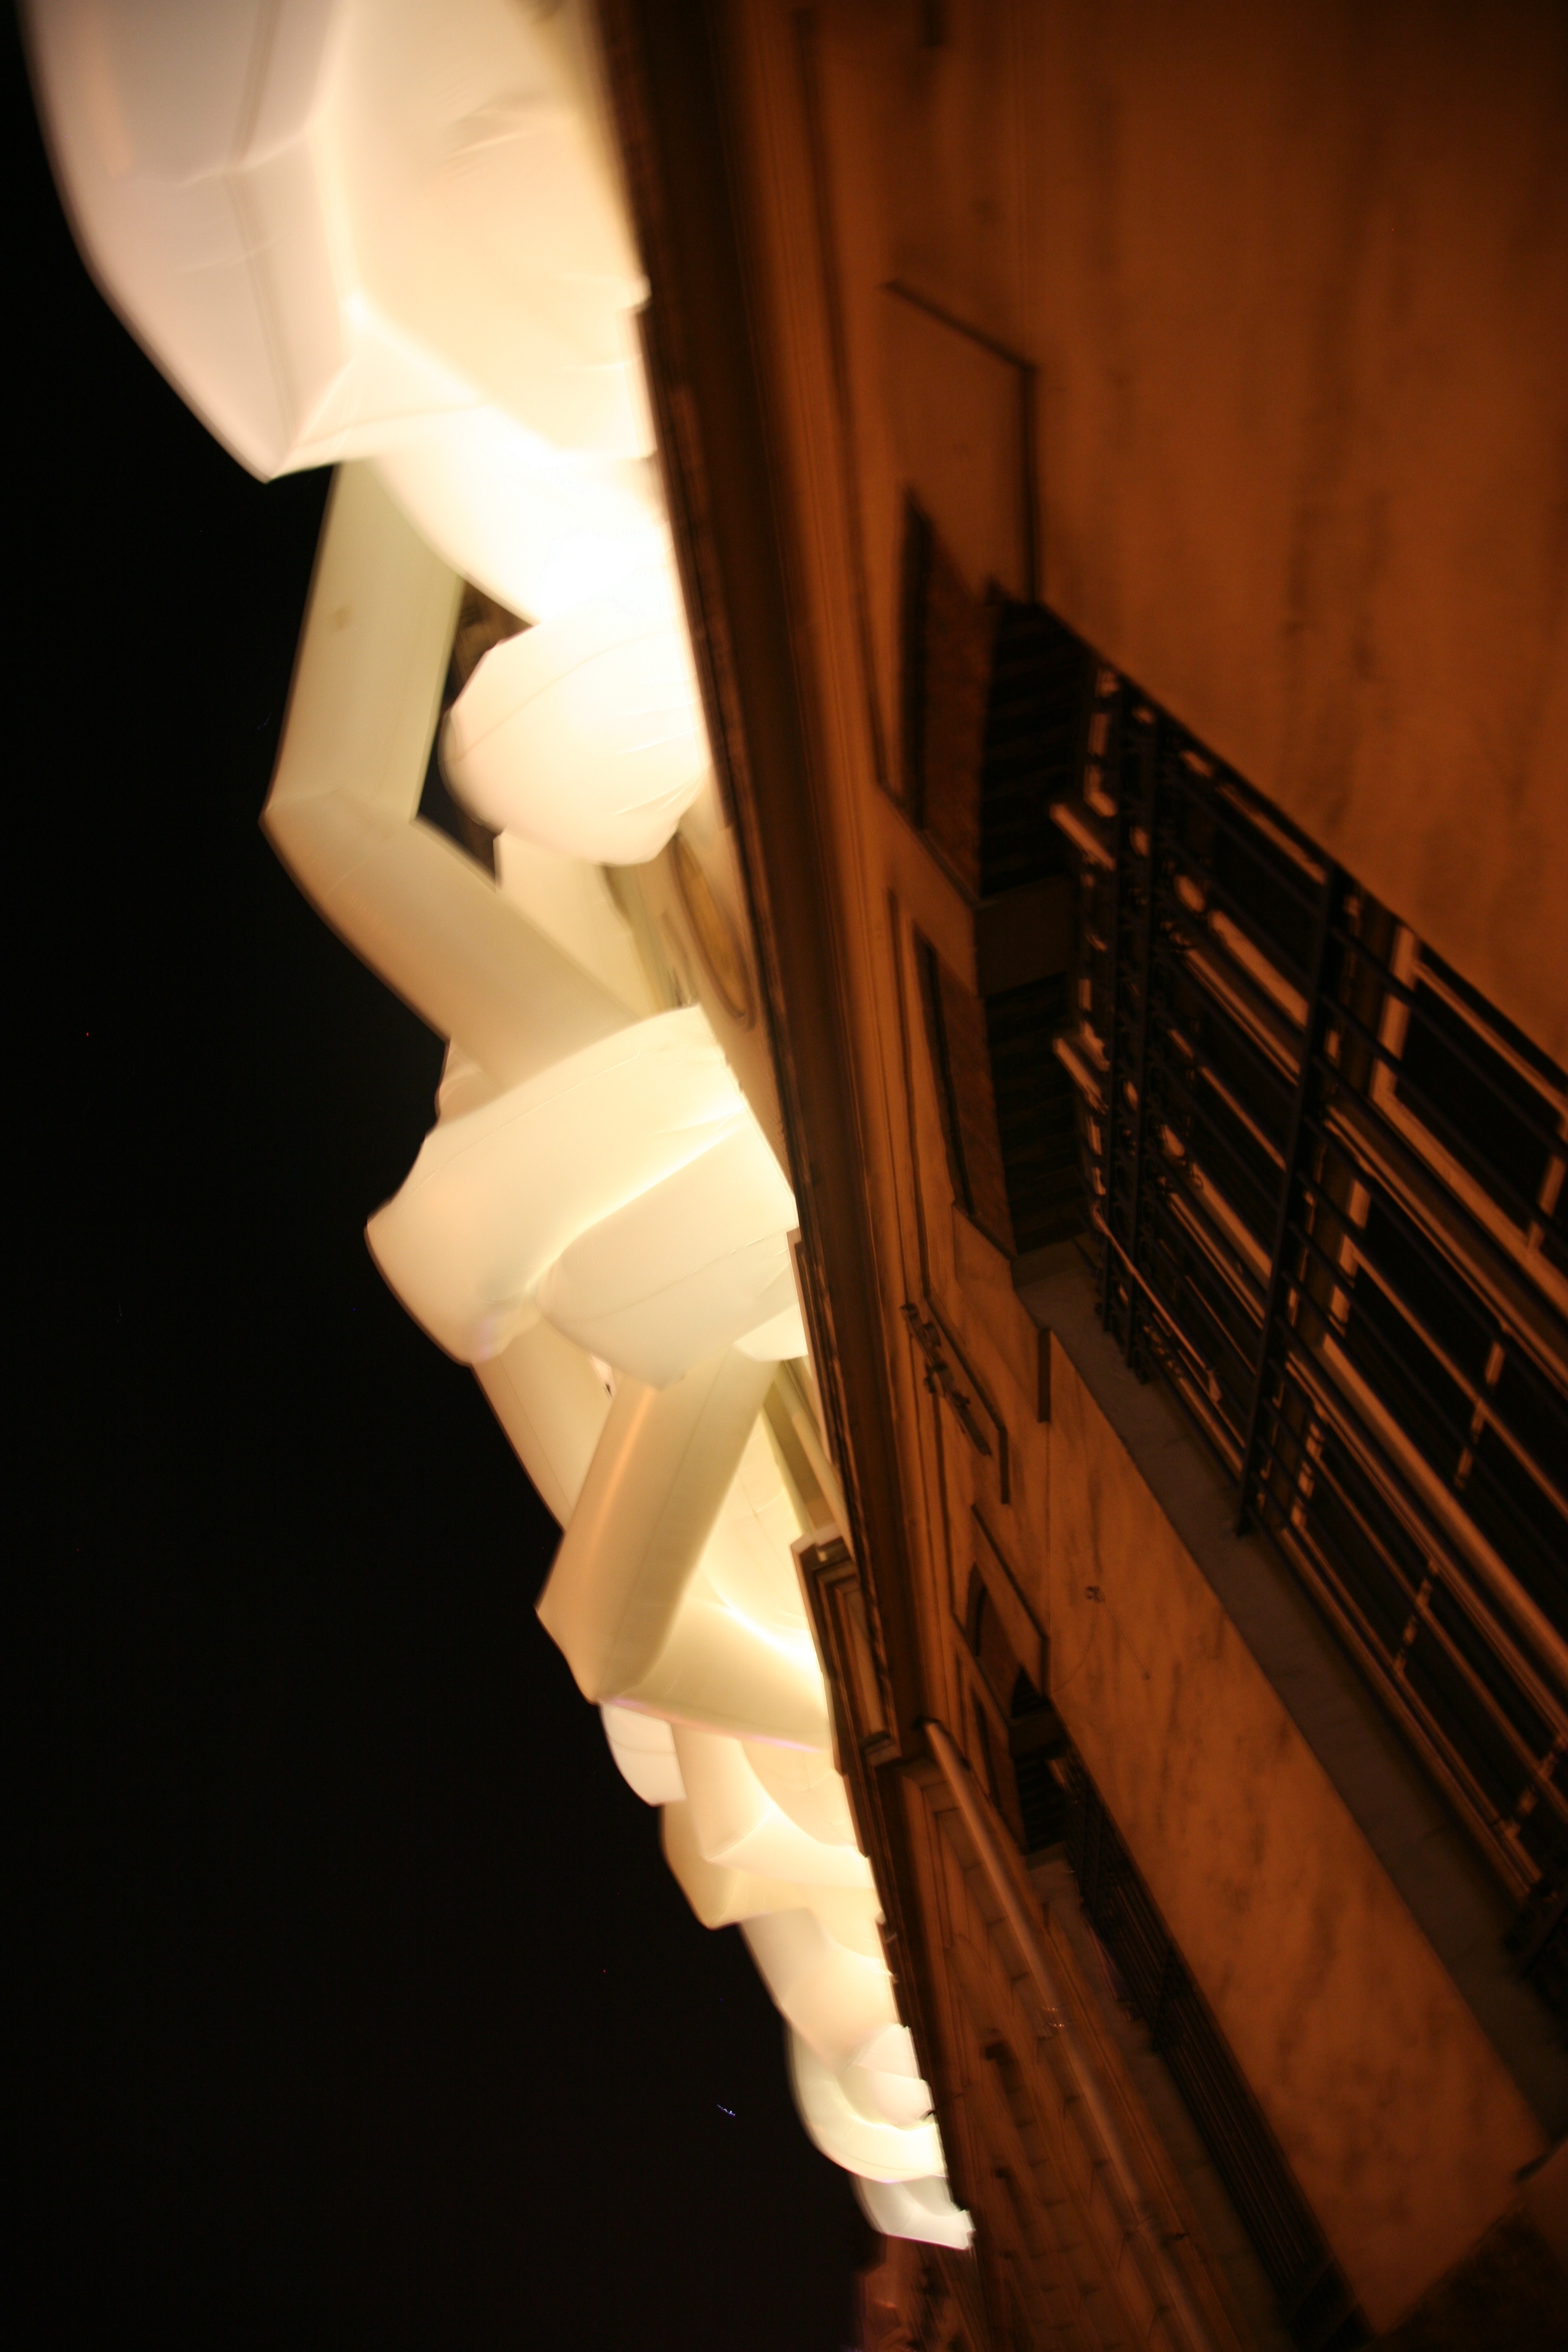
hand, light, wood, white, sunlight, paris, wall, ceiling, reflection, color, shadow, darkness, black, yellow, lighting, art, light fixture, arte, kunst, 5d, installation, shape, belleville, artcontemporain, nuitblanche, langbaumann, comfort4